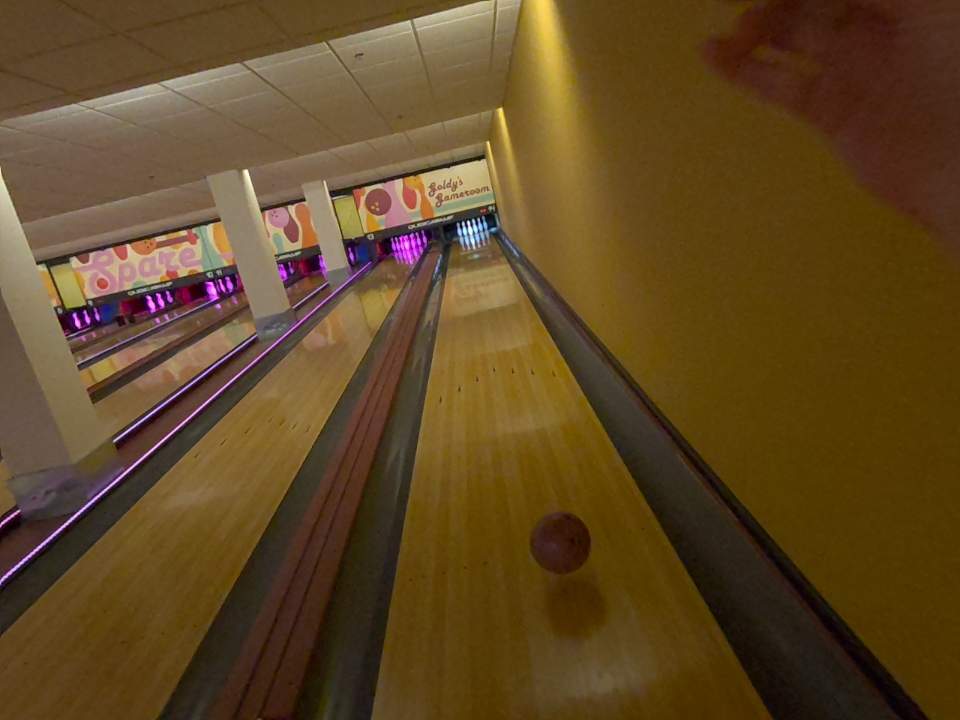
Object: bowling_ball